Mainspring (novel)

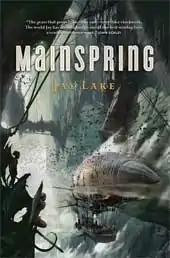
Cover of 2007 First Edition

Mainspring is the third novel from writer Jay Lake. It is a clockpunk science fiction novel.